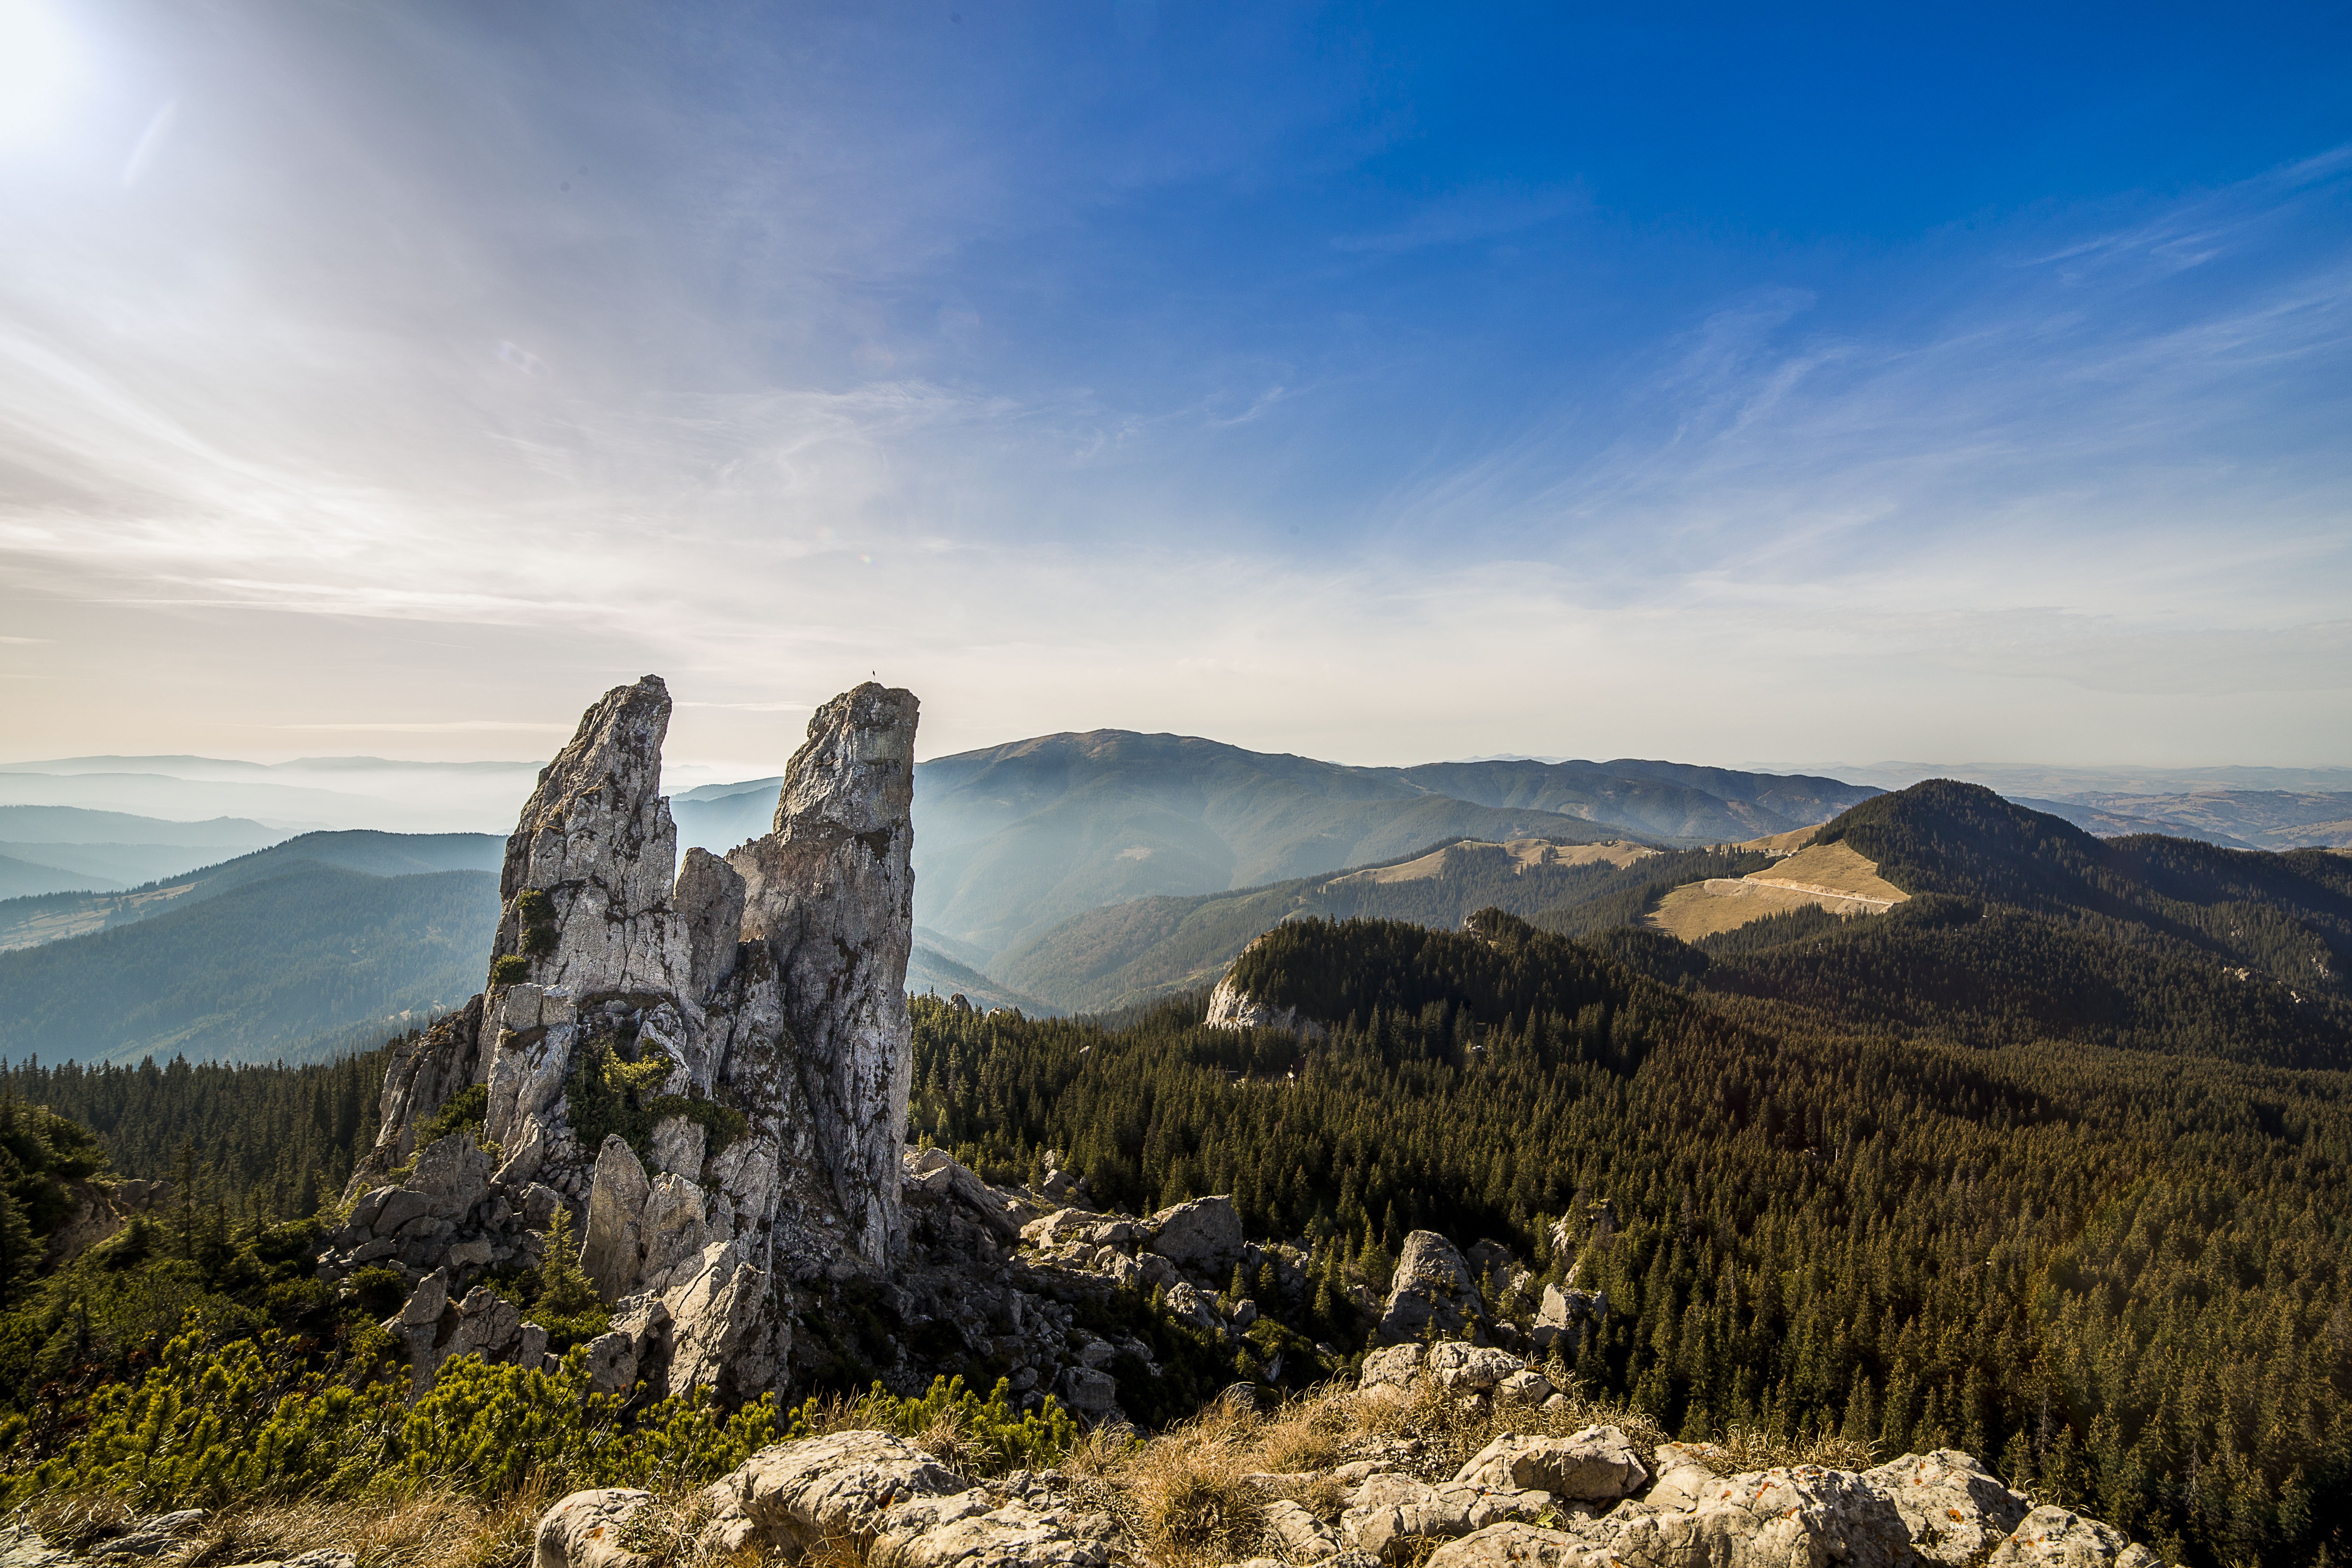
landscape, tree, forest, grass, rock, horizon, wilderness, mountain, winter, cloud, sky, hill, mountain range, formation, highland, terrain, national park, ridge, summit, escarpment, fell, elevation, romania, carpathian, meteorological phenomenon, pietrele doamnei, rarau, mountainous landforms, mount scenery